Francis Fukuyama

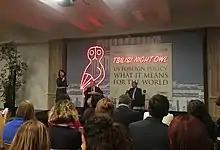
Francis Fukuyama participating in a night owl session in Tbilisi, Georgia.

Fukuyama received his Bachelor of Arts degree in classics from Cornell University, where he studied political philosophy under Allan Bloom. He initially pursued graduate studies in comparative literature at Yale University, going to Paris for six months to study under Roland Barthes and Jacques Derrida but became disillusioned and switched to political science at Harvard University. There, he studied with Samuel P. Huntington and Harvey Mansfield, among others. He earned his Ph.D. in political science at Harvard for his thesis on Soviet threats to intervene in the Middle East. In 1979, he joined the global policy think tank RAND Corporation.